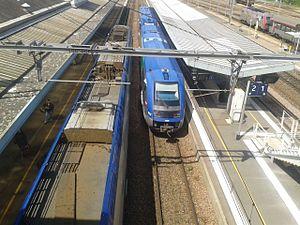
Vue des quais de la gare de Bourges
La gare de Bourges est une gare ferroviaire française, située sur le territoire de la commune de Bourges, préfecture du département du Cher, en région Centre-Val de Loire.